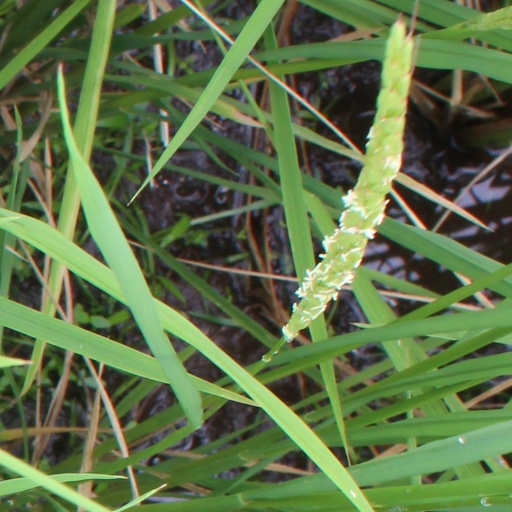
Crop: rice